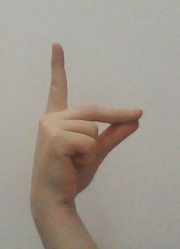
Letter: ta